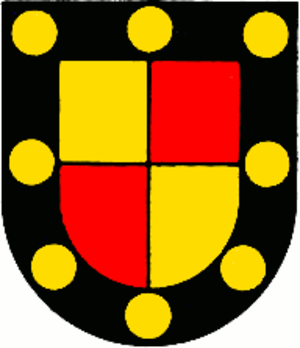
Blason de la commune de Rochefort NE (CH)
Rochefort est une commune suisse du canton de Neuchâtel, située dans la région Littoral.